Carnival of Souls (1998 film)

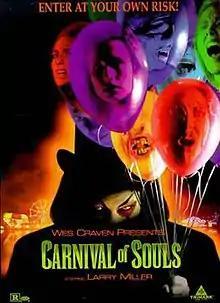
Film poster

Carnival of Souls (also known as Wes Craven Presents: Carnival of Souls) is a 1998 American psychological horror film directed by Adam Grossman, and starring Bobbie Phillips, Larry Miller, and Shawnee Smith. A loose remake of Herk Harvey's 1962 film of the same name, it follows a woman haunted by a carnival clown who murdered her mother years prior. It was produced by Michael Meltzer, Peter Soby, and Lisa Harrison and executive produced by Wes Craven.